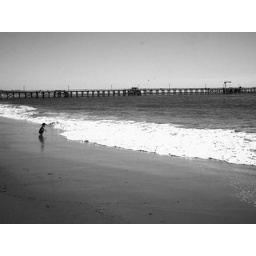
that little boy was so funny anytime water came near him.. I like this picture though